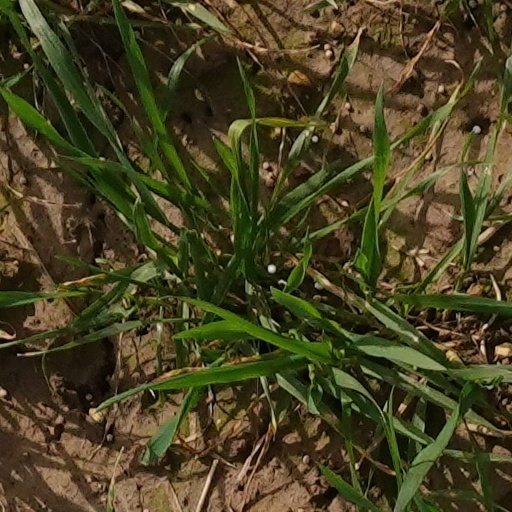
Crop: wheat